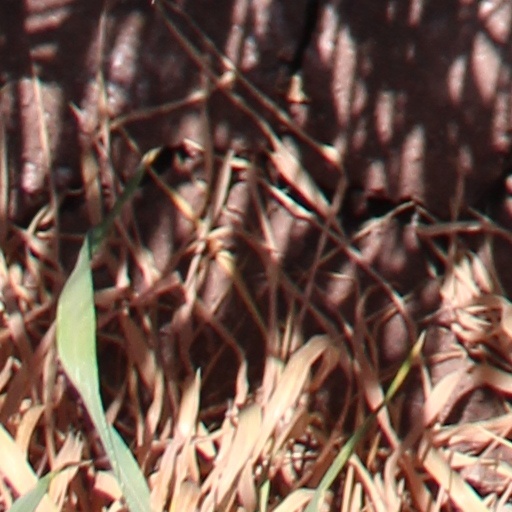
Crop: wheat